Portillo moment

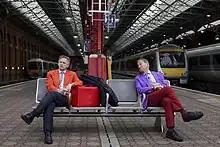
Grant Shapps sitting with Michael Portillo. Shapps' own defeat in 2024 was described as a Portillo moment.

The 2024 general election was the first time since 1997 that Labour ousted a Conservative government, and was a landslide victory of a similar margin. Twelve cabinet ministers lost their seats, and a number of Conservative figures stood down before the election to avoid their own Portillo moments. It was the highest number of sitting ministers ever to be defeated in a single election. Defeats from that election that were also described as Portillo moments include the following: